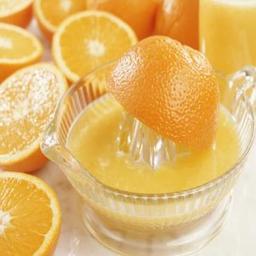
Label: peels